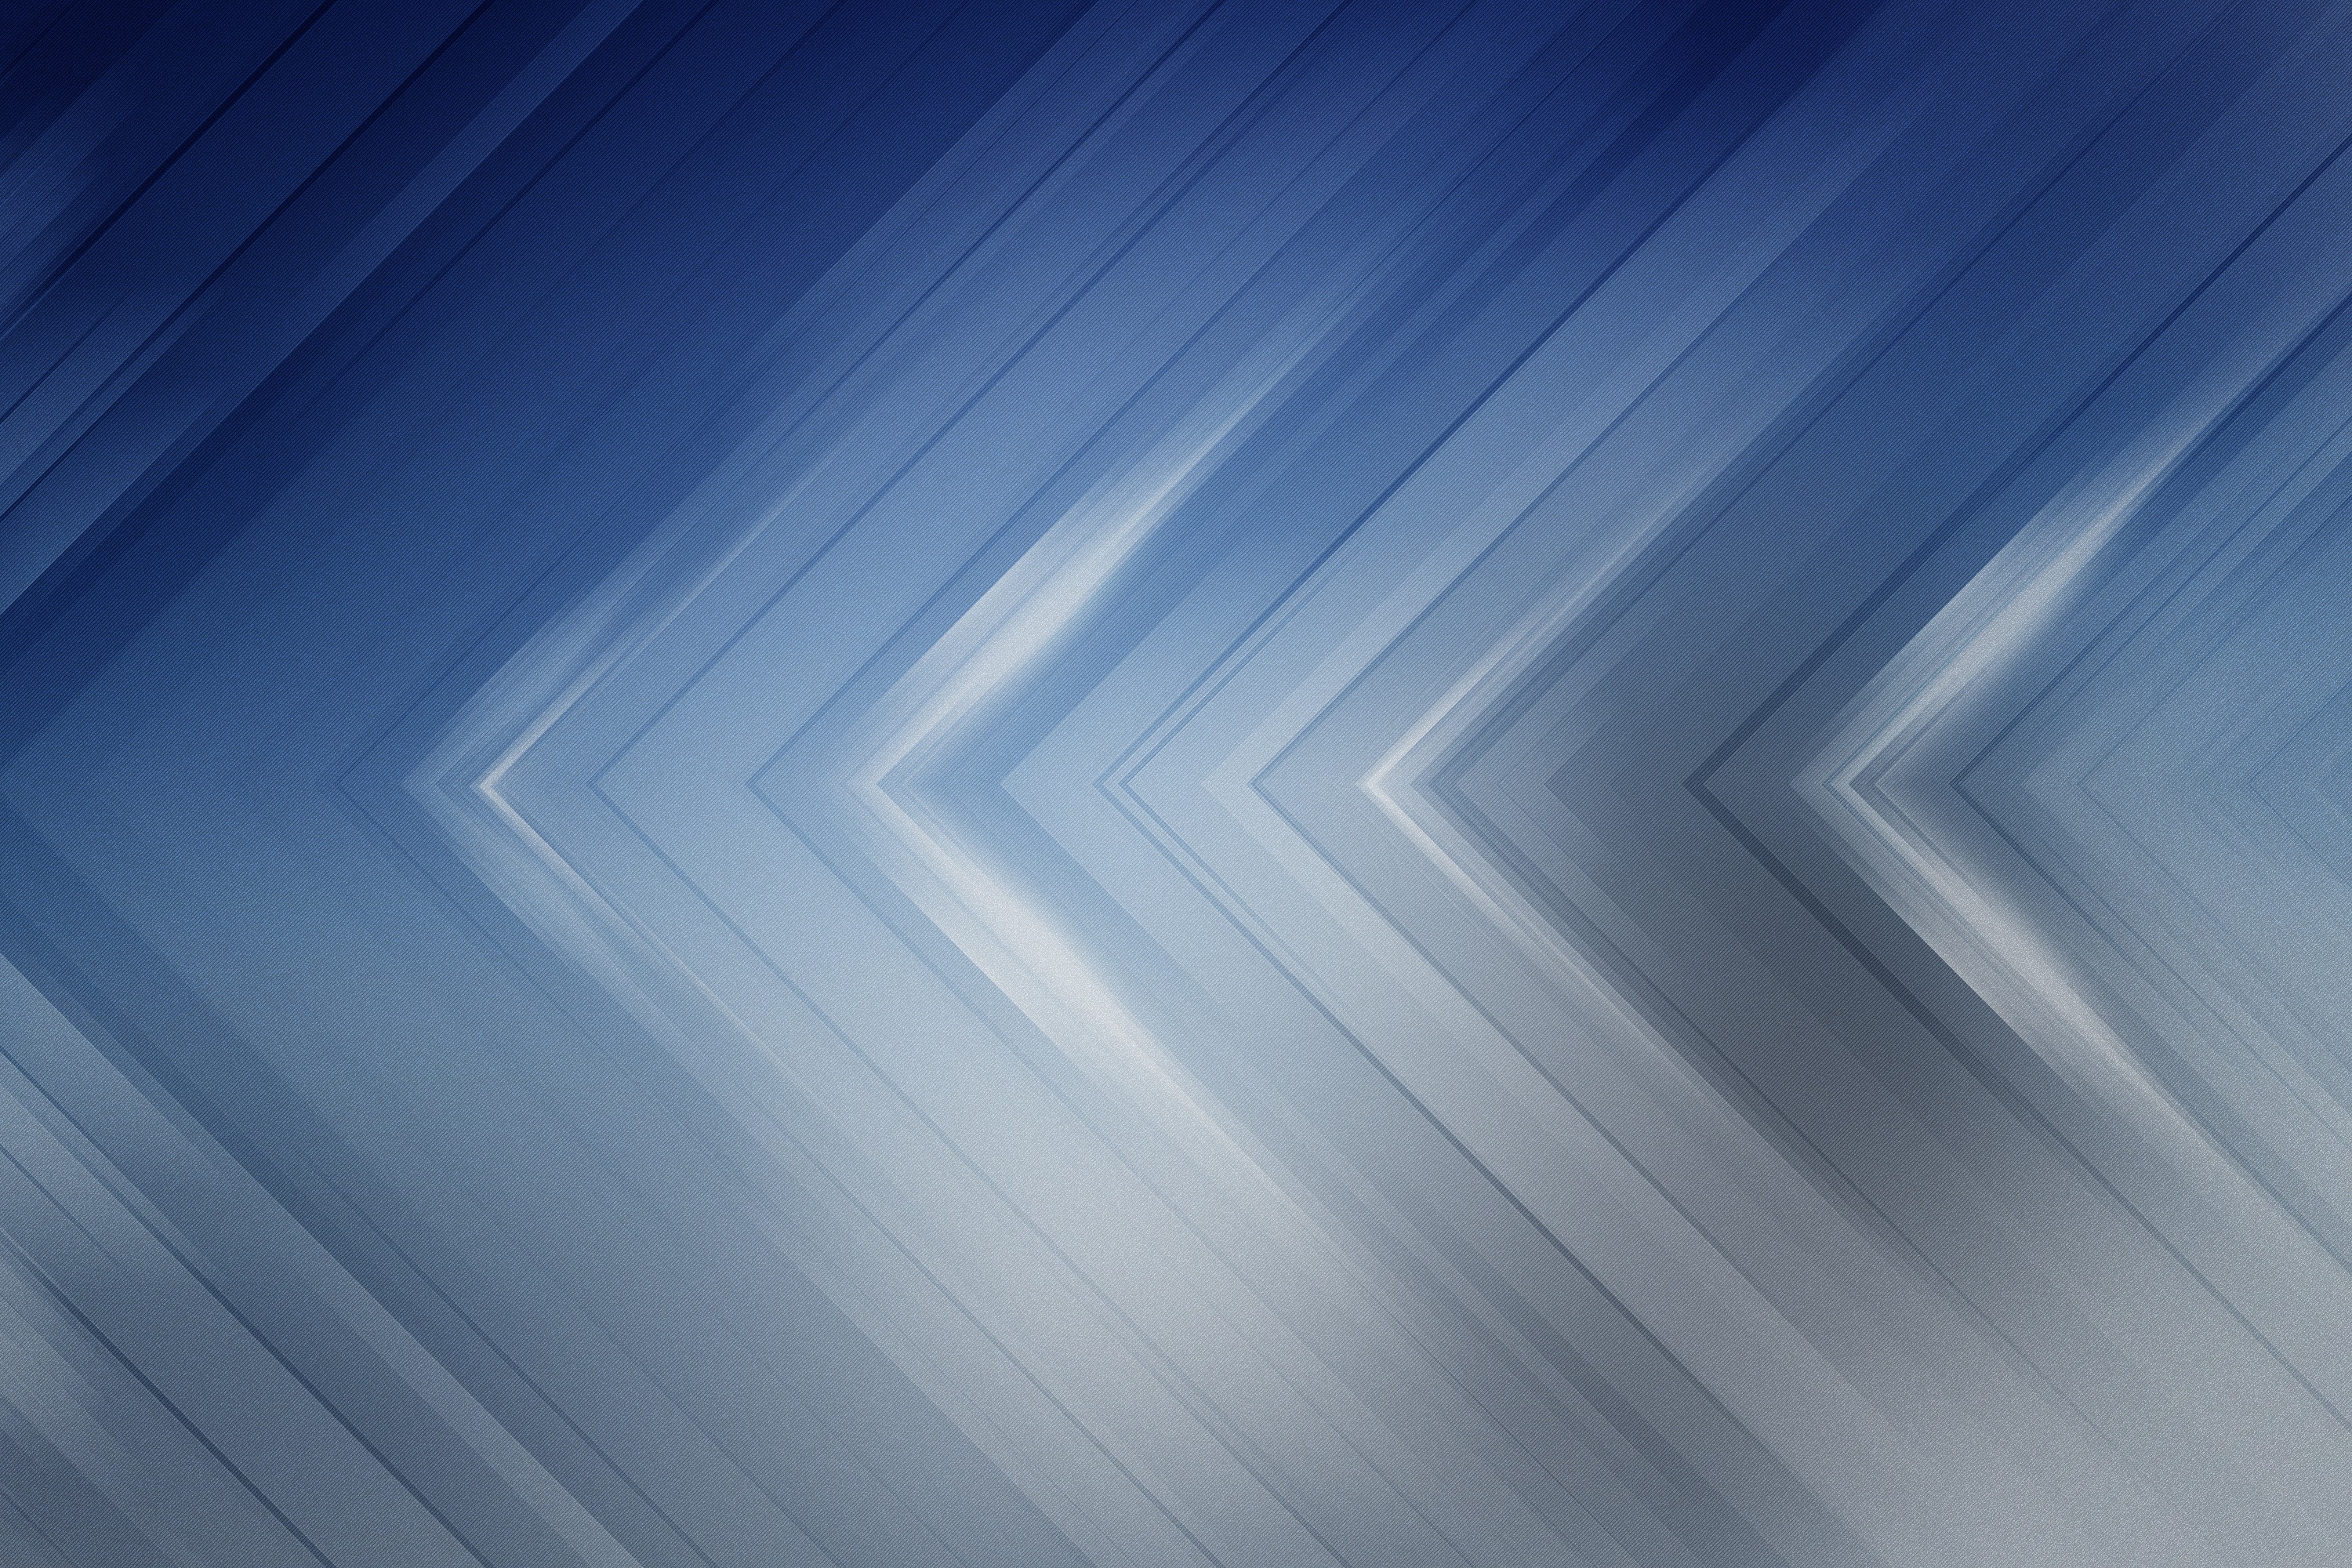
light, sky, sunlight, texture, wave, floor, atmosphere, line, color, blue, circle, font, arrow, background, shape, screenshot, atmosphere of earth, computer wallpaper